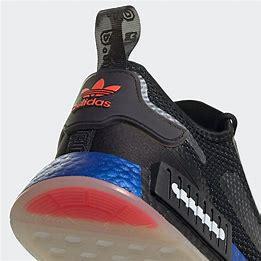
Brand: Adidas
Model: NMD_V3